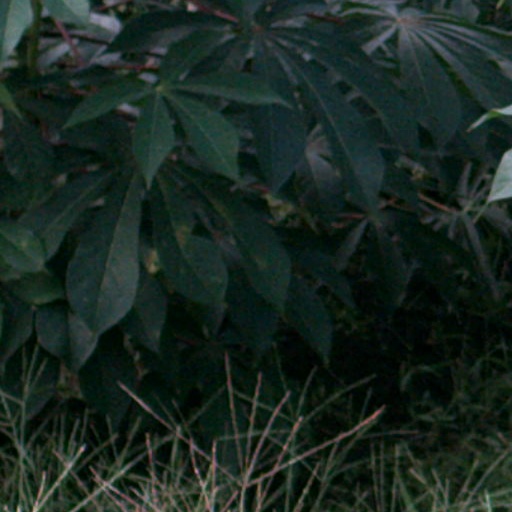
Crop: cassava